Culture of the Netherlands

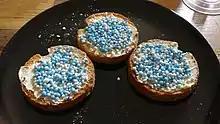
"Beschuit" with "muisjes" topping, blue for a boy

A prime traditional festivity in the Netherlands is Sint Nicolaas or "Sinterklaas". It is celebrated on the evening before Sinterklaas' birthday on 5 December, especially in families with little children. Sinterklaas has a companion known as Zwarte Piet, which in recent years has come under scrutiny in light of accusations of racist caricatures. In the United States the original figure of Dutch "Sinterklaas" has merged with "Father Christmas" into Santa Claus. In the Netherlands, gift-bringing at Christmas has in recent decades gained some popularity too, although Sinterklaas is much more popular..